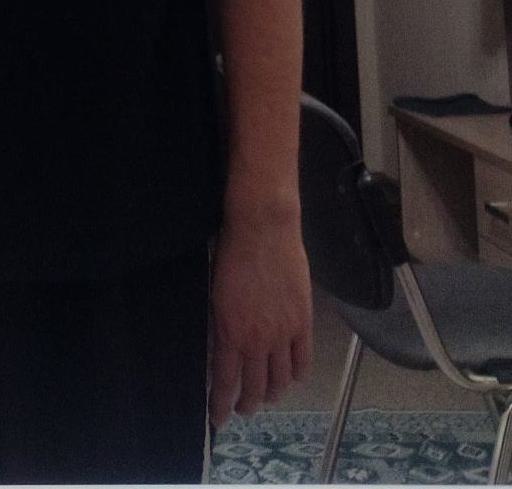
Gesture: no_gesture